Dassault Rafale

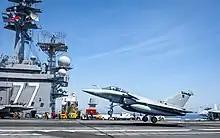
A French Navy Rafale M landing aboard

To meet the various roles expected of the new aircraft, the Air Force required two variants: the single-seat Rafale C ("chasseur", meaning "fighter") and the Rafale B ("biplace", "two-seater"). Its first flight on 19 May 1991 occurred at the company's test facility in Istres. This signalled the start of a test programme which primarily aimed to test the M88-2 engines, man-machine interface and weapons, and expand the flight envelope. Due to budgetary constraints, the second single-seat prototype was never built. The aircraft differed significantly from the Rafale A demonstrator. Although superficially similar to the heavier test vehicle, the aircraft was smaller, with a length of and a wingspan of . It was less detectable by radar due to the canopy being gold-plated and the addition of radar-absorbent materials; Dassault had also removed the dedicated airbrake. The sole Rafale B two-seat preproduction aircraft, B01, made its first flight on 30 April 1993, and served as a platform for testing of weapons and fire-control systems, including the RBE2 radar and the SPECTRA electronic warfare suite.